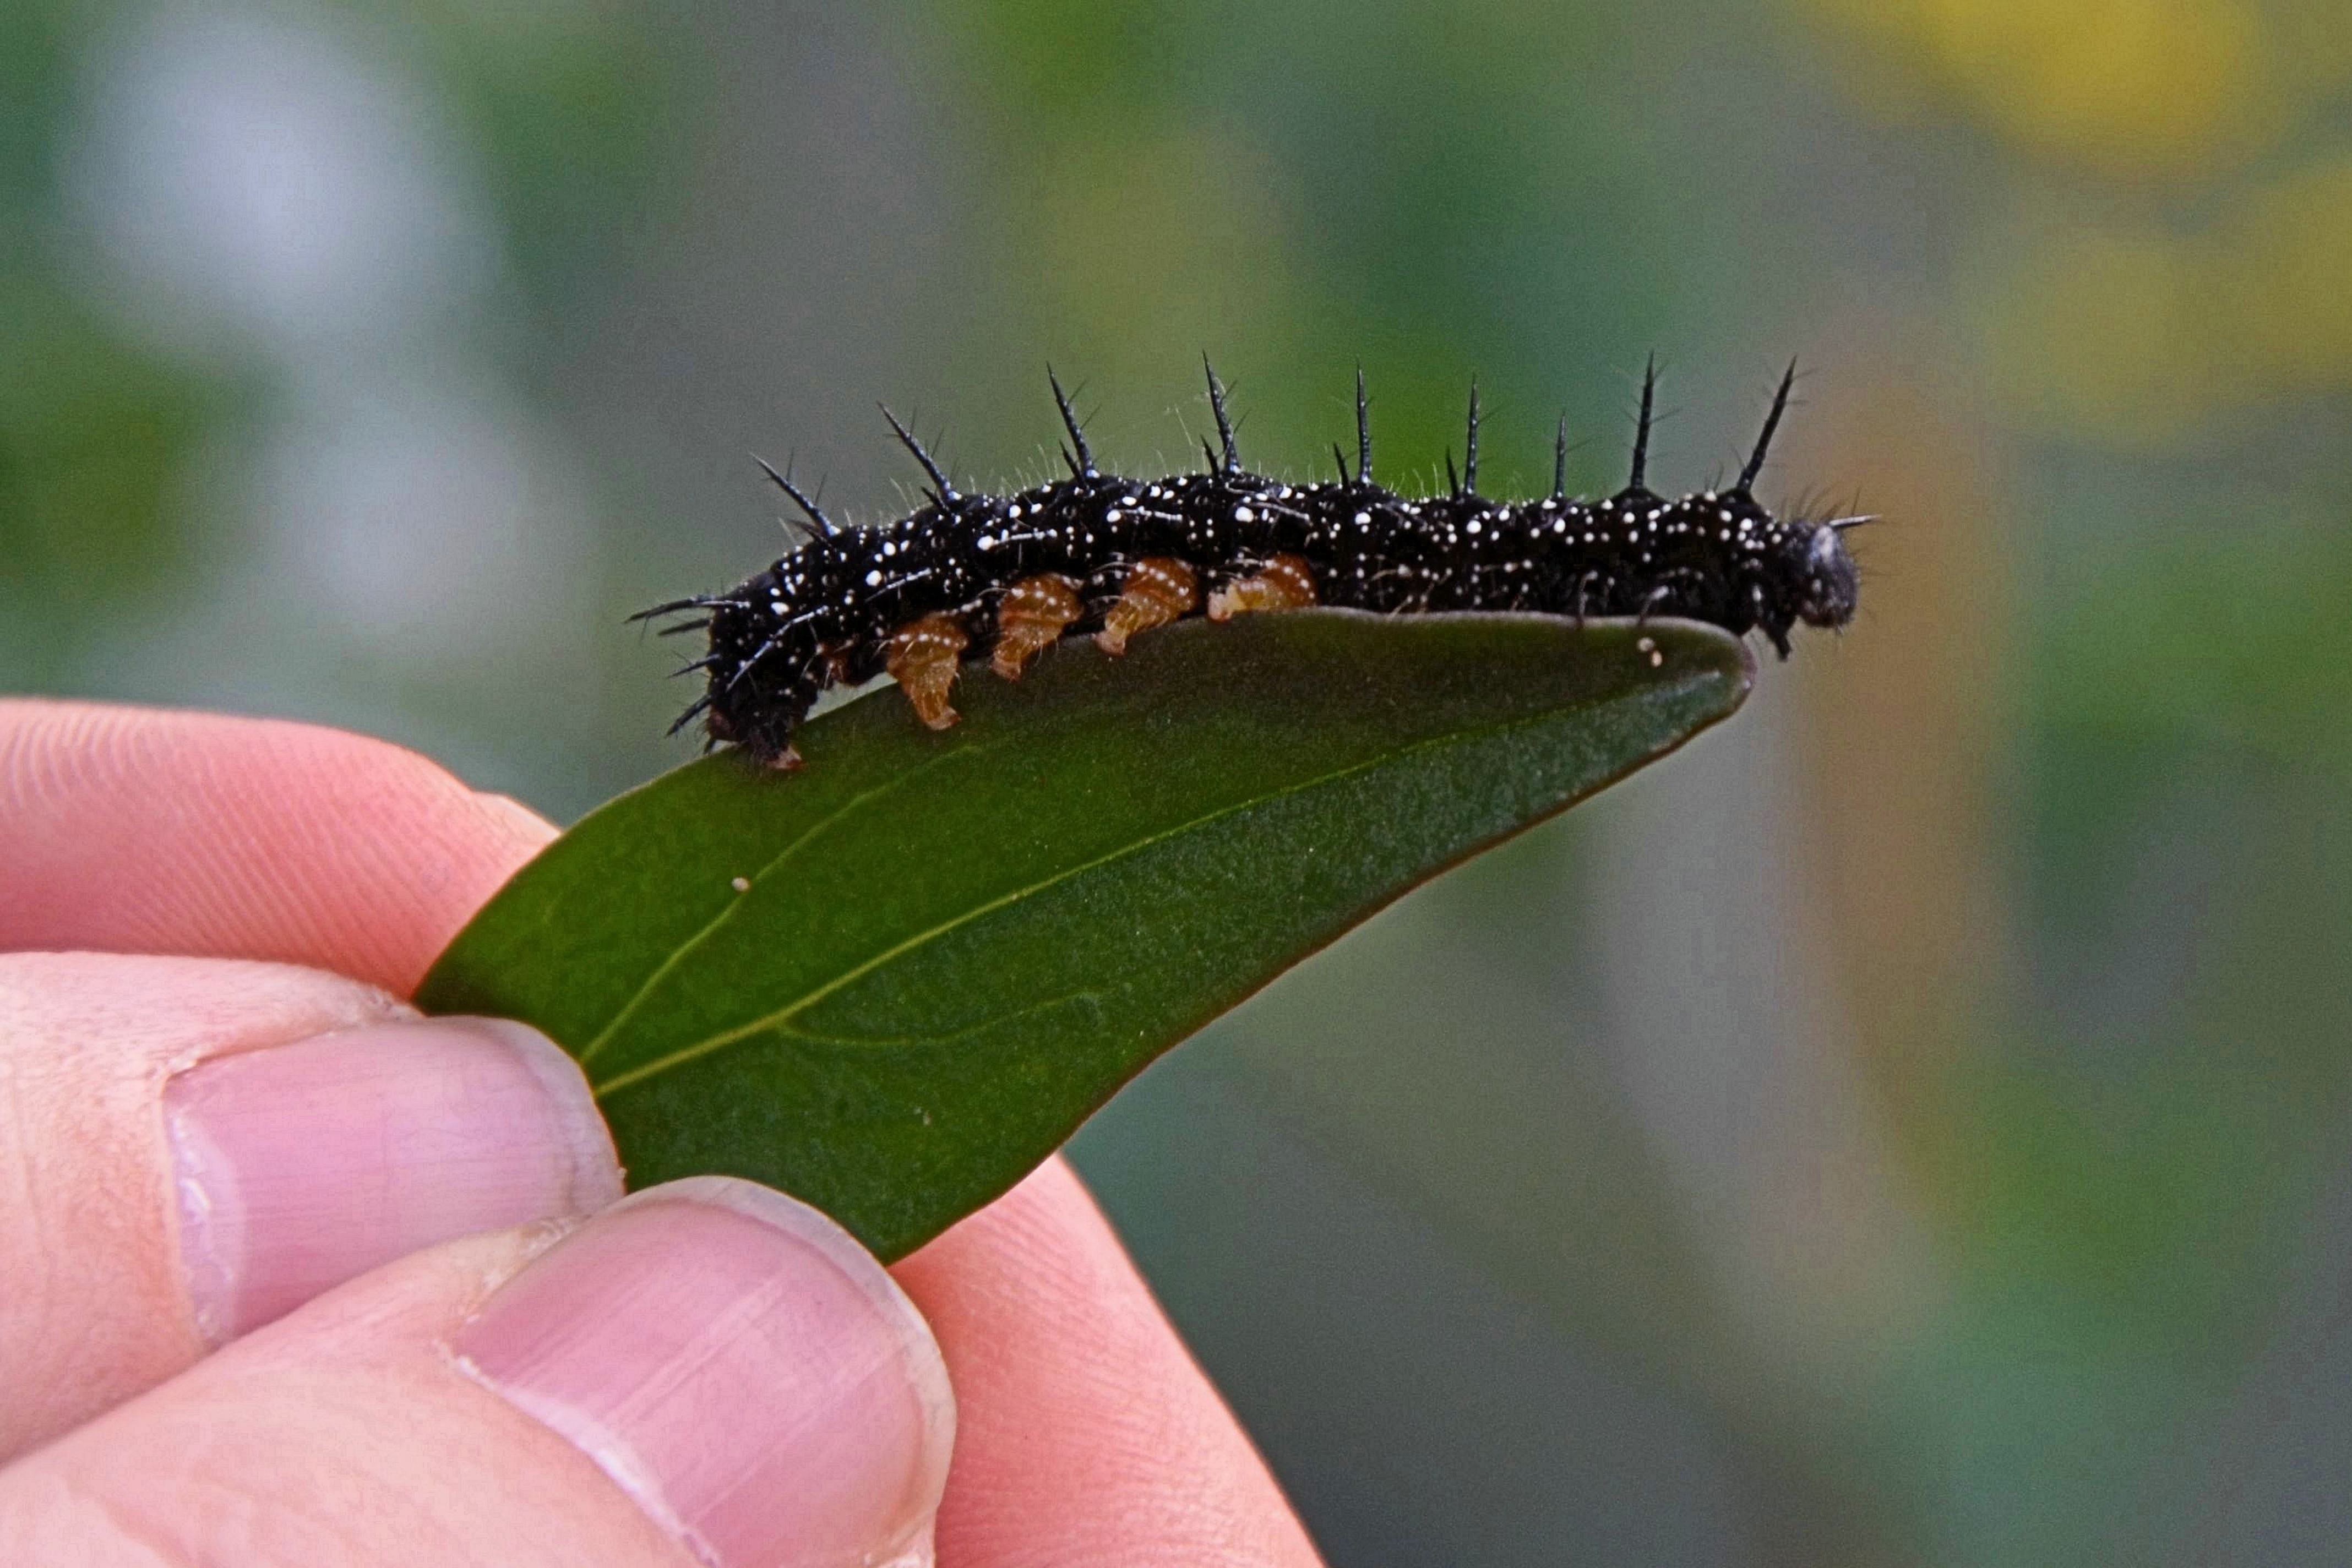
nature, leaf, flower, insect, butterfly, eat, fauna, invertebrate, caterpillar, close up, larva, macro photography, green leaf, arthropod, plant stem, moths and butterflies, net winged insects